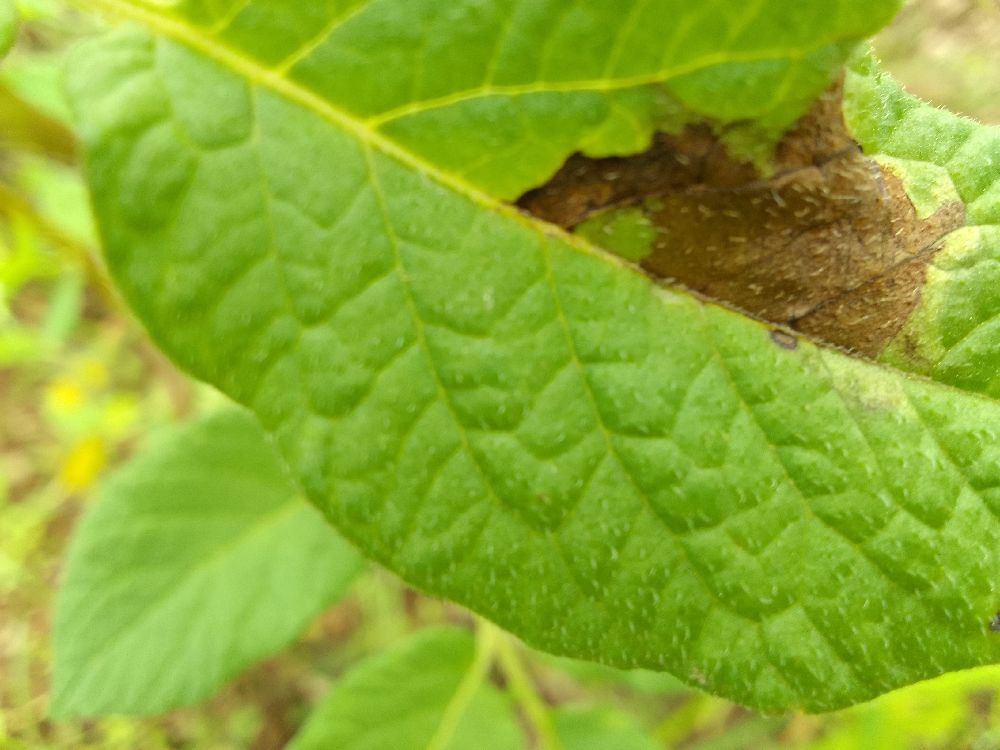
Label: Late blight